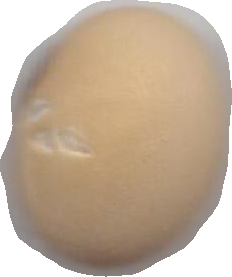
Variety: Anjasmoro